Benty Grange hanging bowl

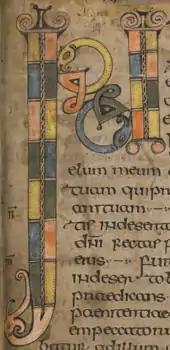
The INI monogram in the Durham Gospel Fragment contains similar fish-like creatures.

Two escutcheons are all that remain of the Benty Grange hanging bowl. They are made of enamelled bronze and are in diameter. They have the same design and plain frames, parts of which survive. Both escutcheons are fragmentary; enough survives of each for the design to be reconstructed, and, because of overlapping segments, for it to be certain that they represent two distinct pieces. Whether they are hook or basal escutcheons is uncertain, but a contemporary watercolour by Llewellynn Jewitt suggests that a hook was present at excavation, and an iron ring, 2 millimetres in width and 16 in diameter, stuck to the back of one fragment may have been part of a suspension chain. The decomposed enamel background appears uniformly yellow to the eye, as it did when excavated. A yellow-creatures-on-red-background colour scheme has alternatively been claimed, but no evidence for such a layout has been presented. As sampling of the enamel was not permitted when one of the escutcheons was analysed in 1968, the all-yellow hypothesis is not definitive.